Jeevana Poratam

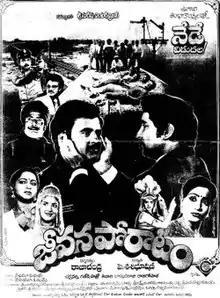
Theatrical release poster

Jeevana Poratam is a 1986 Indian Telugu-language film directed by Rajachandra. It stars Sobhan Babu and Rajinikanth as brothers. The film is remake of Hindi film "Roti Kapada Aur Makaan".